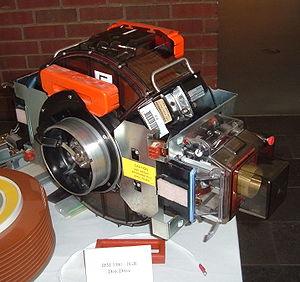
Un disque dur est une mémoire de masse à disque tournant magnétique utilisée principalement dans les ordinateurs, mais également dans des baladeurs numériques, des caméscopes, des lecteurs/enregistreurs de DVD de salon, des consoles de jeux vidéo, etc.